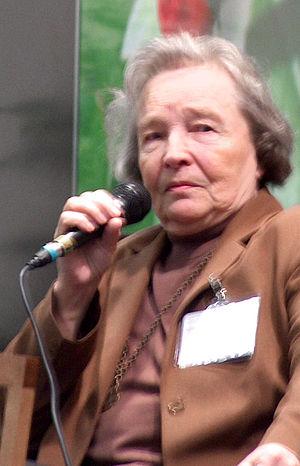
Eeva Karin Kilpi est un écrivain finlandais.